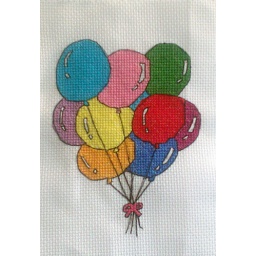
My latest cross stitch ,drawn by my son and sewn by me.